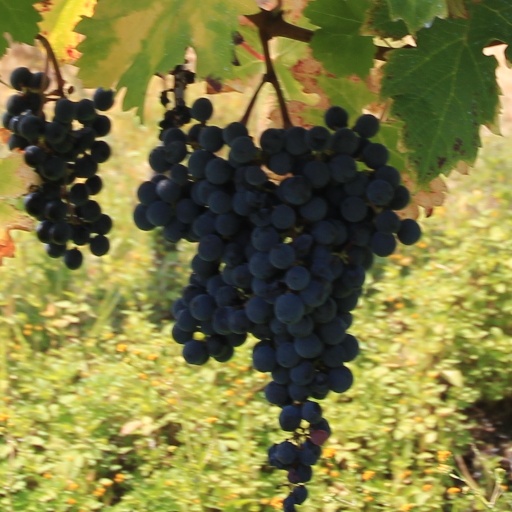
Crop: grape